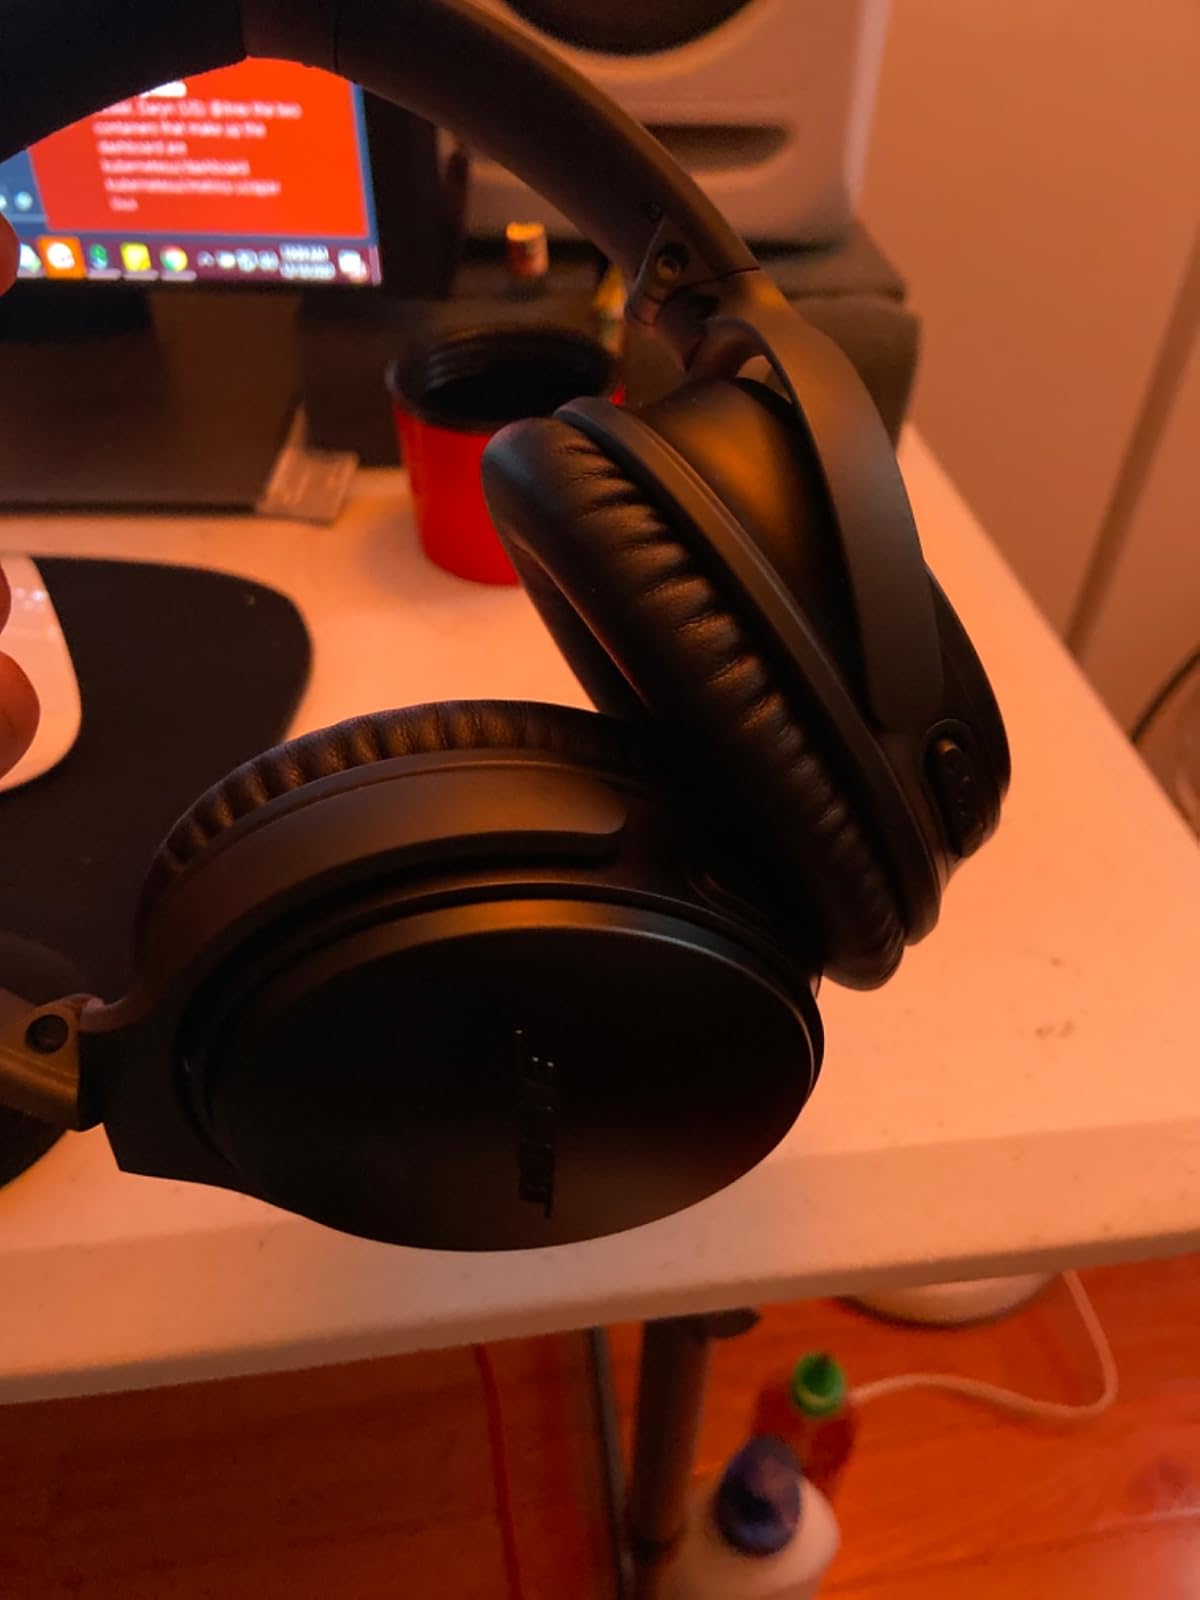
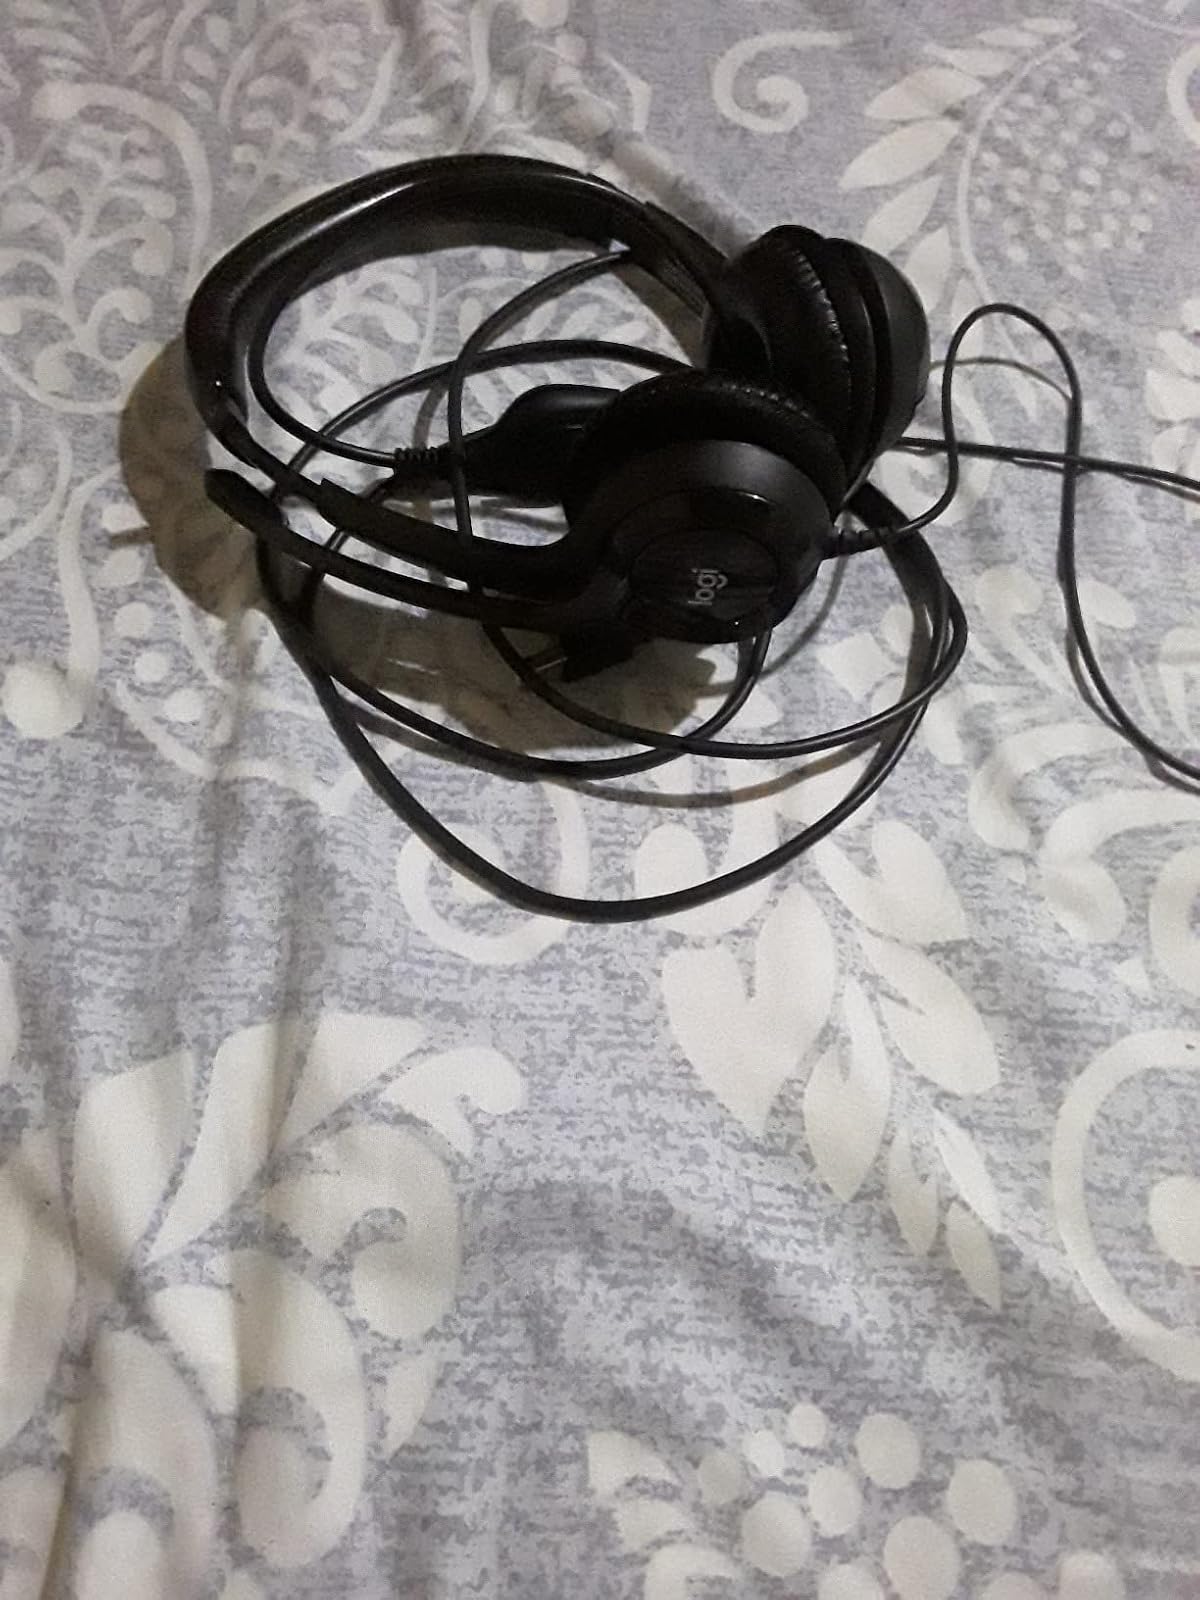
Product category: headphones
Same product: no